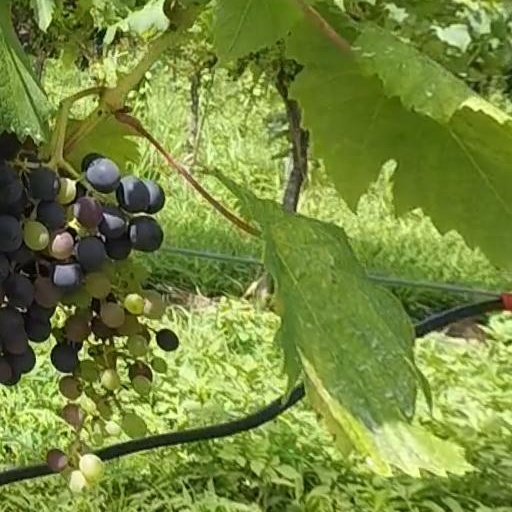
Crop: grape